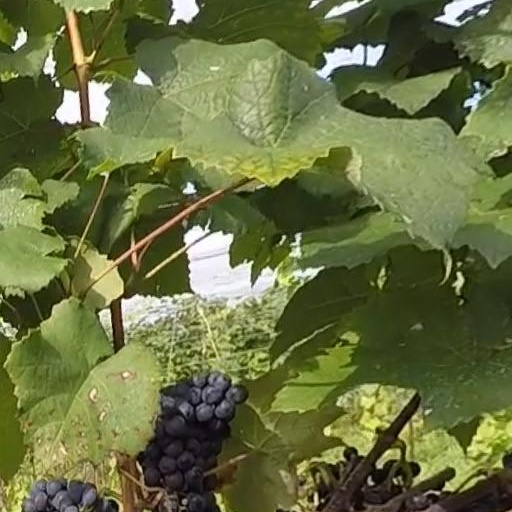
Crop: grape